University of New South Wales

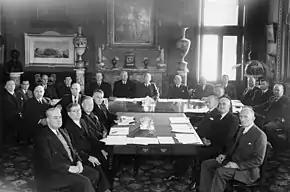
University council's first meeting in 1949

The origins of the university can be traced to the Sydney Mechanics' School of Arts established in 1833 and the Sydney Technical College established in 1878. These institutions were established to meet the growing demand for capabilities in new technologies as the New South Wales economy shifted from its pastoral base to industries fuelled by the industrial age.